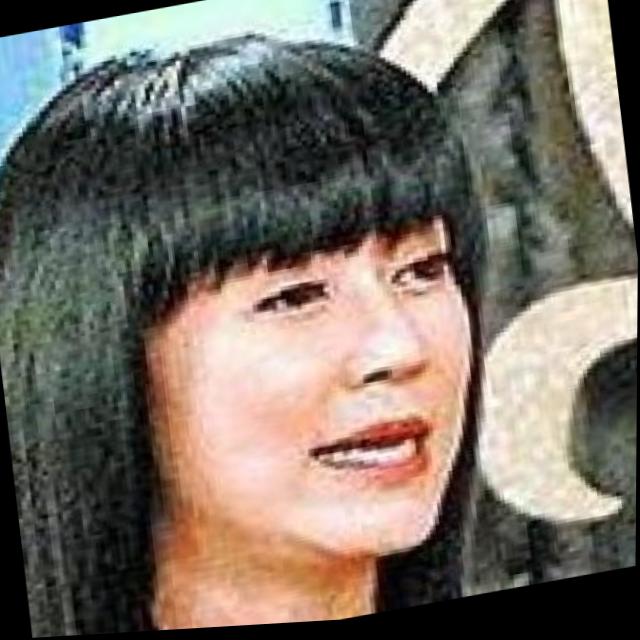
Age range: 45-64